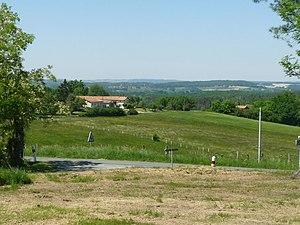
vue vers la vallée de la Dronne depuis l'église de Puymangou, Dordogne, France
Puymangou est une ancienne commune du sud-ouest de la France, située dans le département de la Dordogne en région Nouvelle-Aquitaine, devenue le 1ᵉʳ janvier 2016 une commune déléguée au sein de la commune nouvelle de Saint Aulaye-Puymangou.